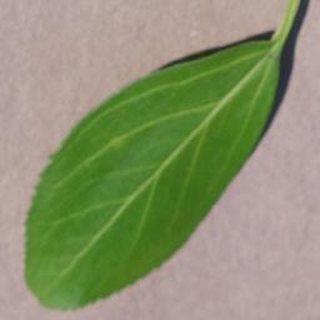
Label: healthy_cherry